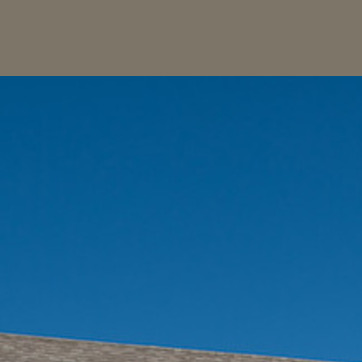
Material: sky